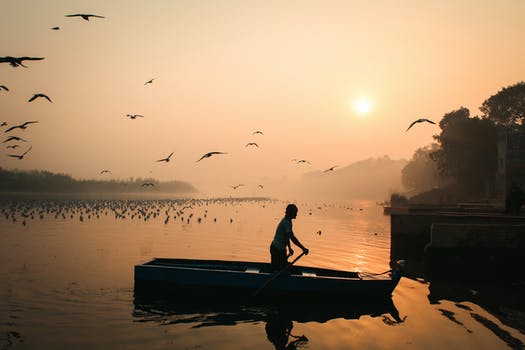
Label: No Watermark